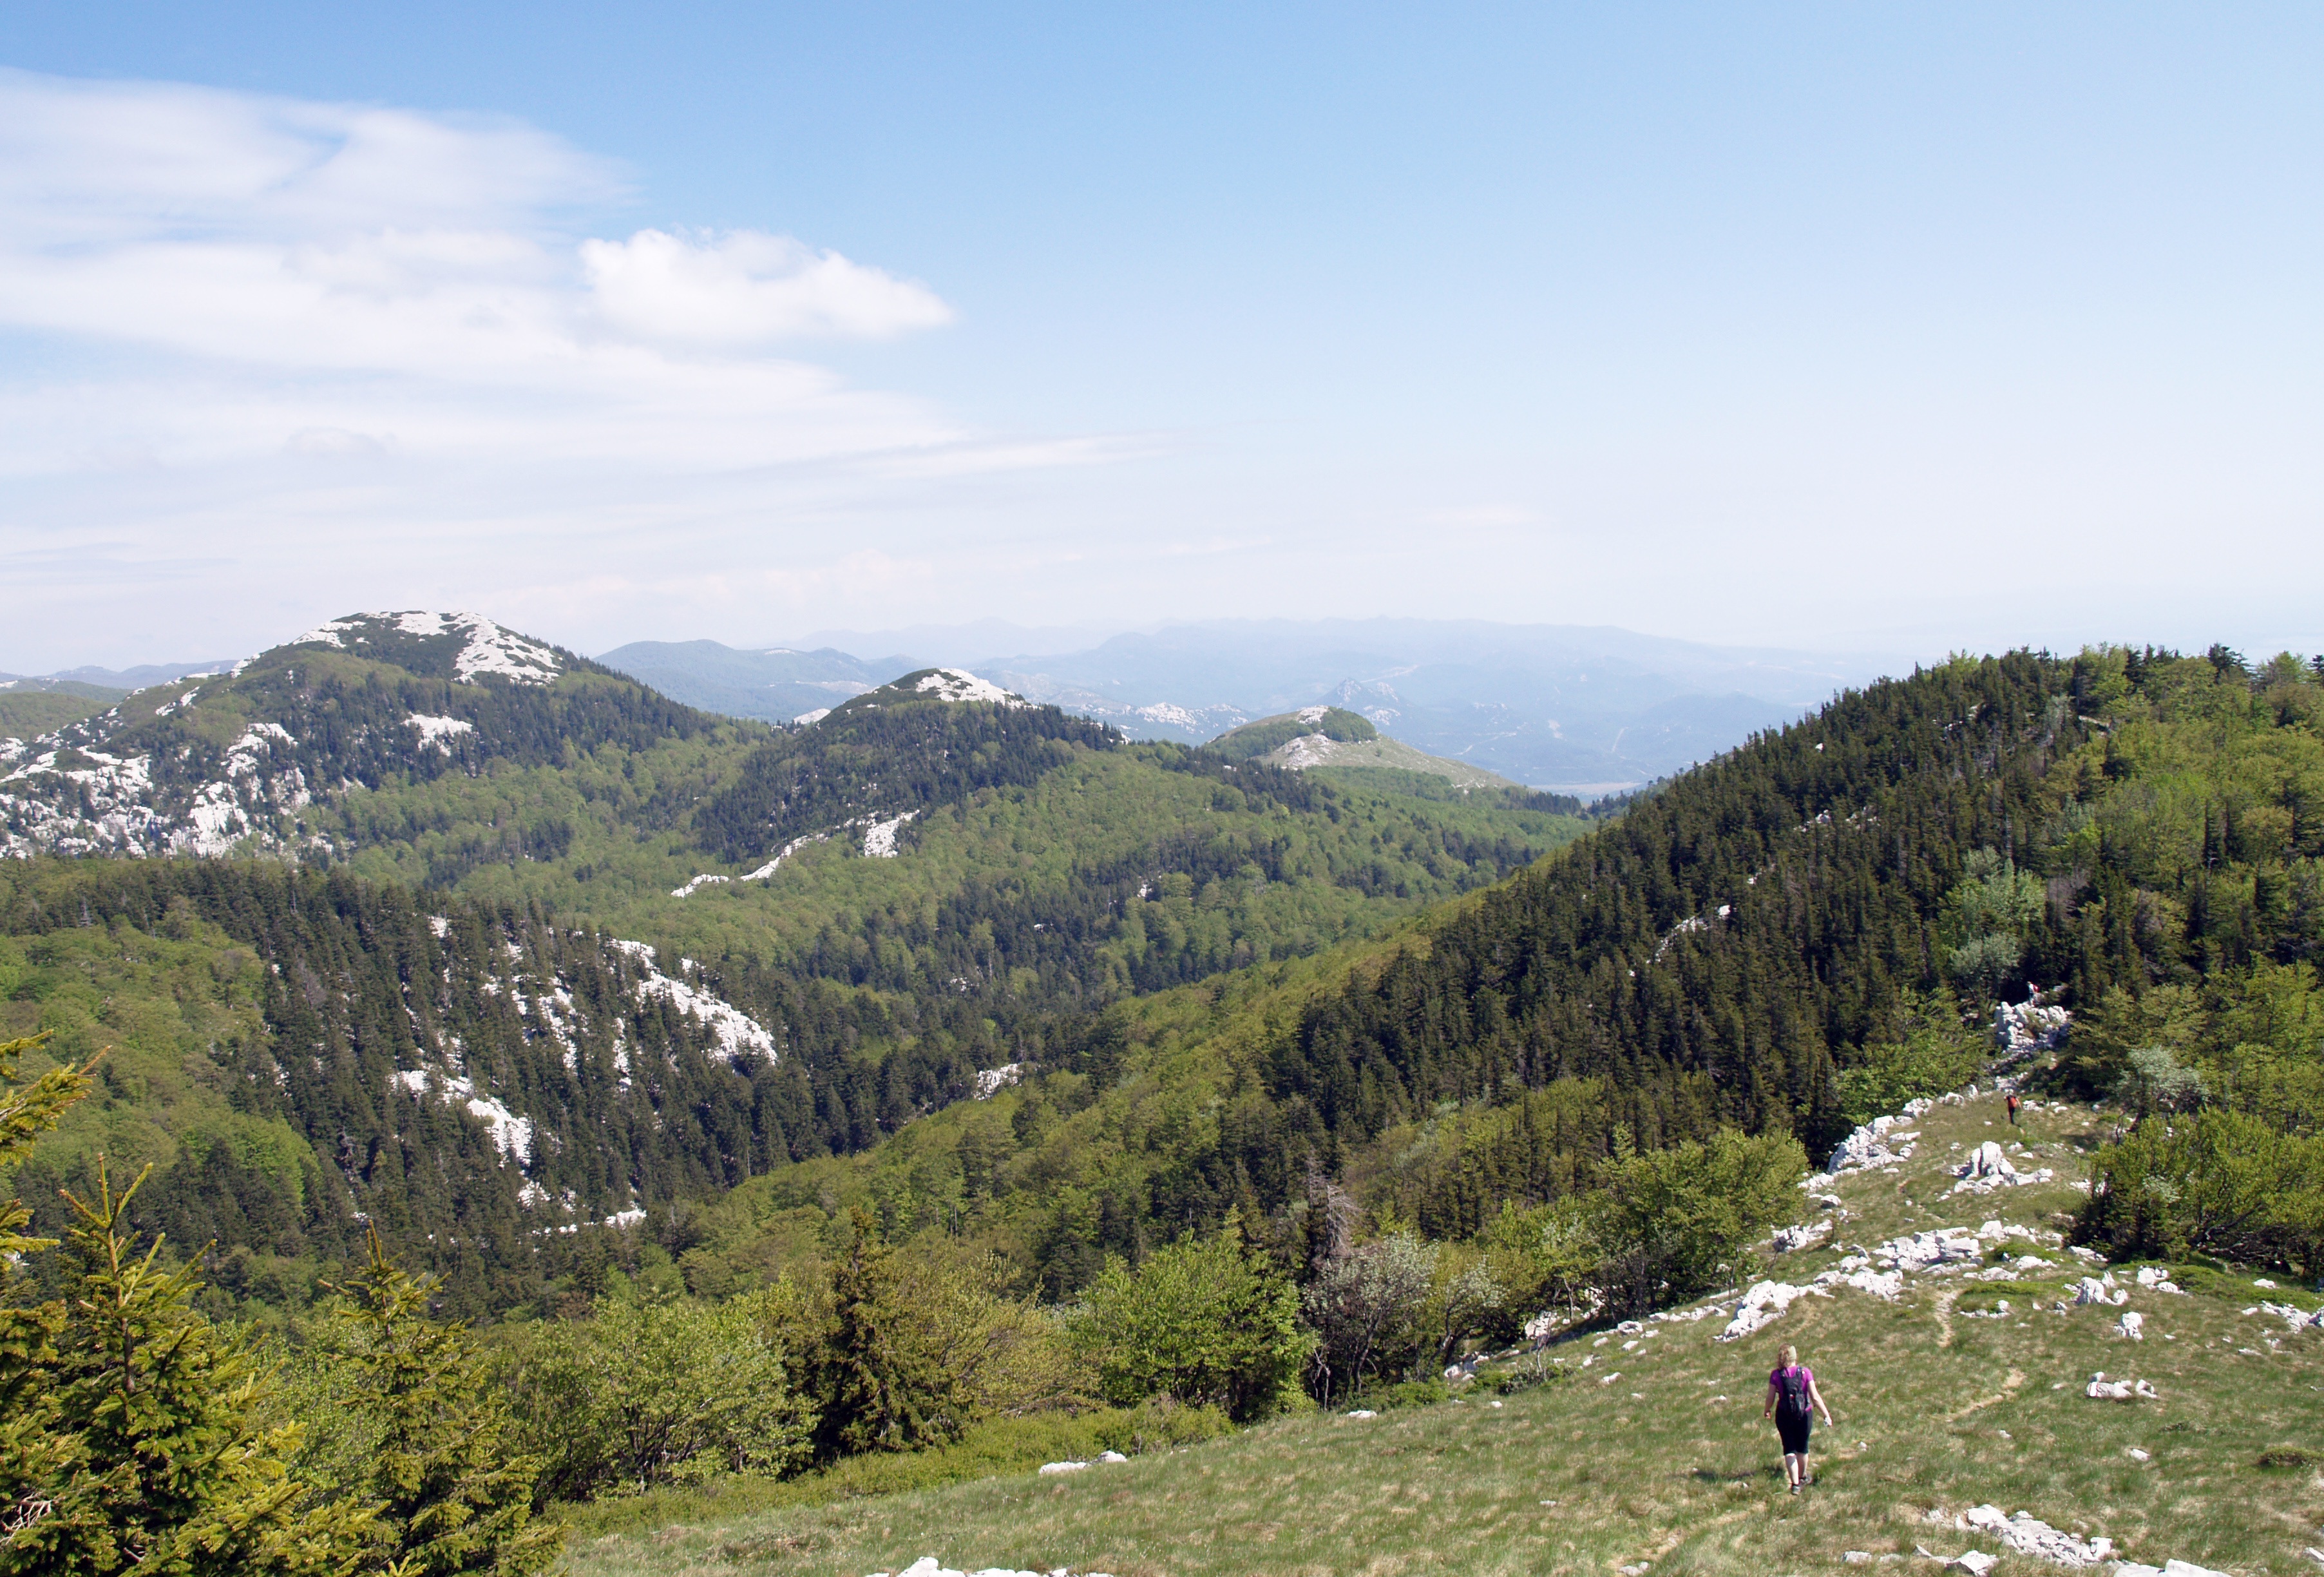
landscape, tree, wilderness, walking, person, mountain, woman, hiking, trail, sport, meadow, hill, adventure, mountain range, hiker, walk, highland, ridge, outdoors, sports, alps, backpacking, plateau, fell, loch, active, achievement, hiking trail, mountain pass, woman walking, adventure travel, mountainous landforms